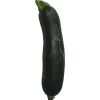
Label: dark_zucchini